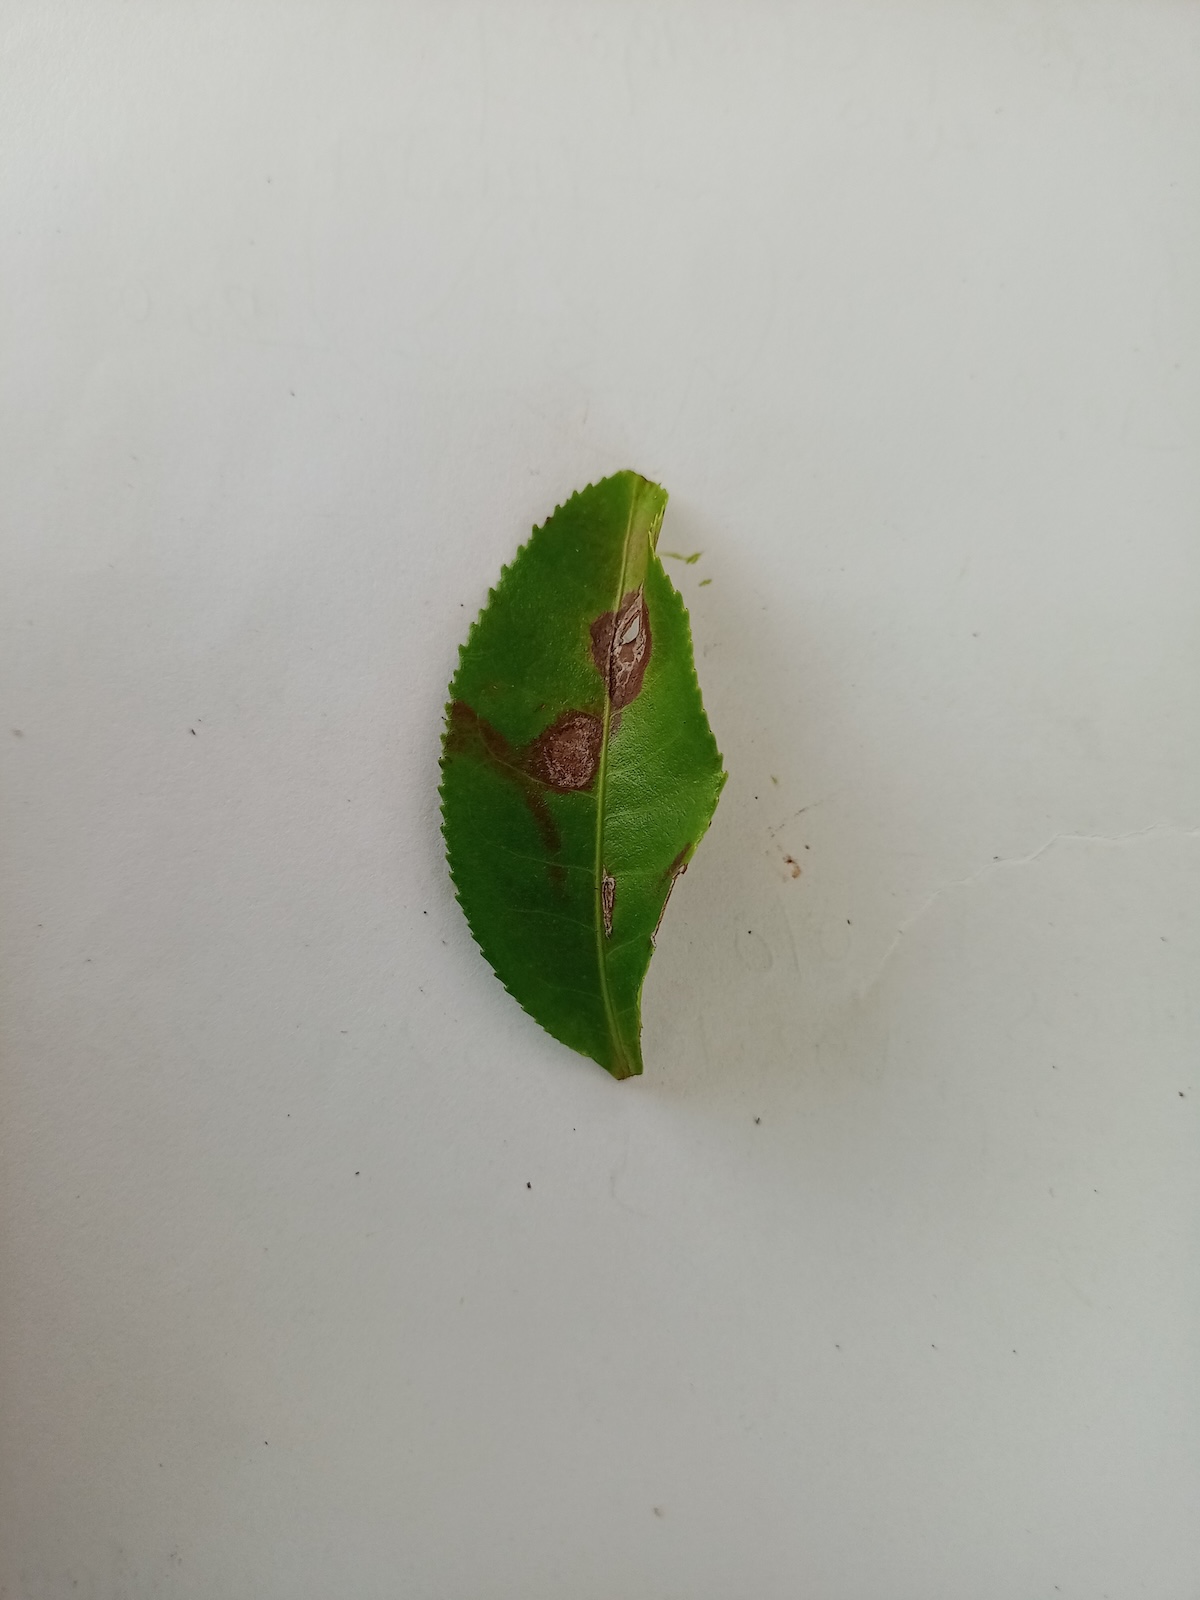
Label: Gray Blight